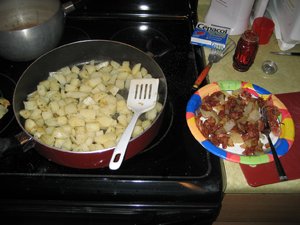
Sauter est une méthode de cuisson qui utilise une petite quantité de matière grasse dans une sauteuse chauffée à une température relativement élevée. Les ingrédients sont en général coupés en morceaux ou en tranches pour accélérer la cuisson. Lorsque l'ingrédient sauté est de la viande, de la volaille ou du poisson, la sauteuse est souvent déglacée pour créer une sauce.